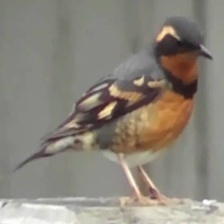
Species: VARIED THRUSH
Scientific name: IXOREUS NAEVIUS